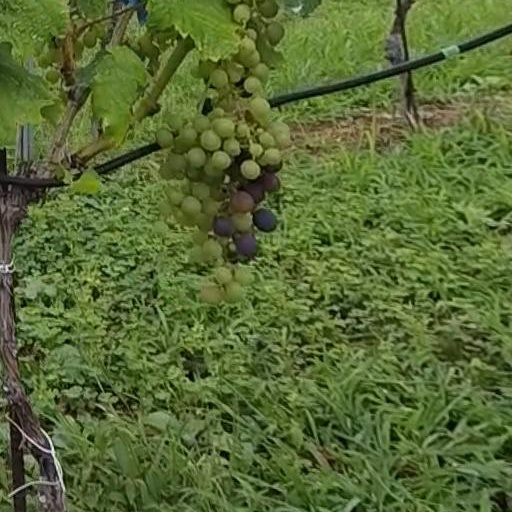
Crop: grape